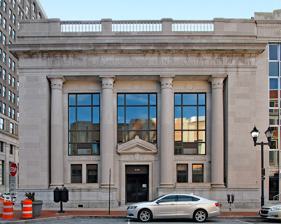
Building: Wilmington Savings Fund Society Building
Country: United States of America
Year built: 1920
United States historic place Wilmington Savings Fund Society U.S. National Register of Historic Places The Wilmington Savings Fund Society Building from the northwest Show map of Delaware Show map of the United States Location 838 N. Market Street, Wilmington, Delaware Coordinates 39°44′40″N 75°32′54″W / 39.74444°N 75.54833°W / 39.74444; -75.54833 Area 0.3 acres (0.12 ha) Built 1920 ( 1920 ) Architect Hoggson Brothers; Clark, George Architectural style Neoclassical MPS Market Street MRA NRHP reference No. 85000158 Added to NRHP January 30, 1985 The Wilmington Savings Fund Society Building is a historic bank building at 838 North Market Street in Wilmington, Delaware , United States.  The three-story masonry structure was built in 1920, replacing an earlier building constructed by the Wilmington Savings Fund Society in 1886, and was designed by the New York City Hoggson Brothers firm.  It is a stately expression of the Classical Revival, with massive Egyptian columns supporting porticos on three sides. Prior to WSFS Bank moving to its current headquarters on Delaware Avenue, the building's main entry on North Market Street featured an ornate dentillated pediment.  The lobby featured a mural by N. C. Wyeth , added in 1932. The building was listed on the National Register of Historic Places in 1985. In 2015, construction began to turn the building into apartments aimed at housing teachers from the area's many public and charter schools. See also National Register of Historic Places listings in Wilmington, Delaware References